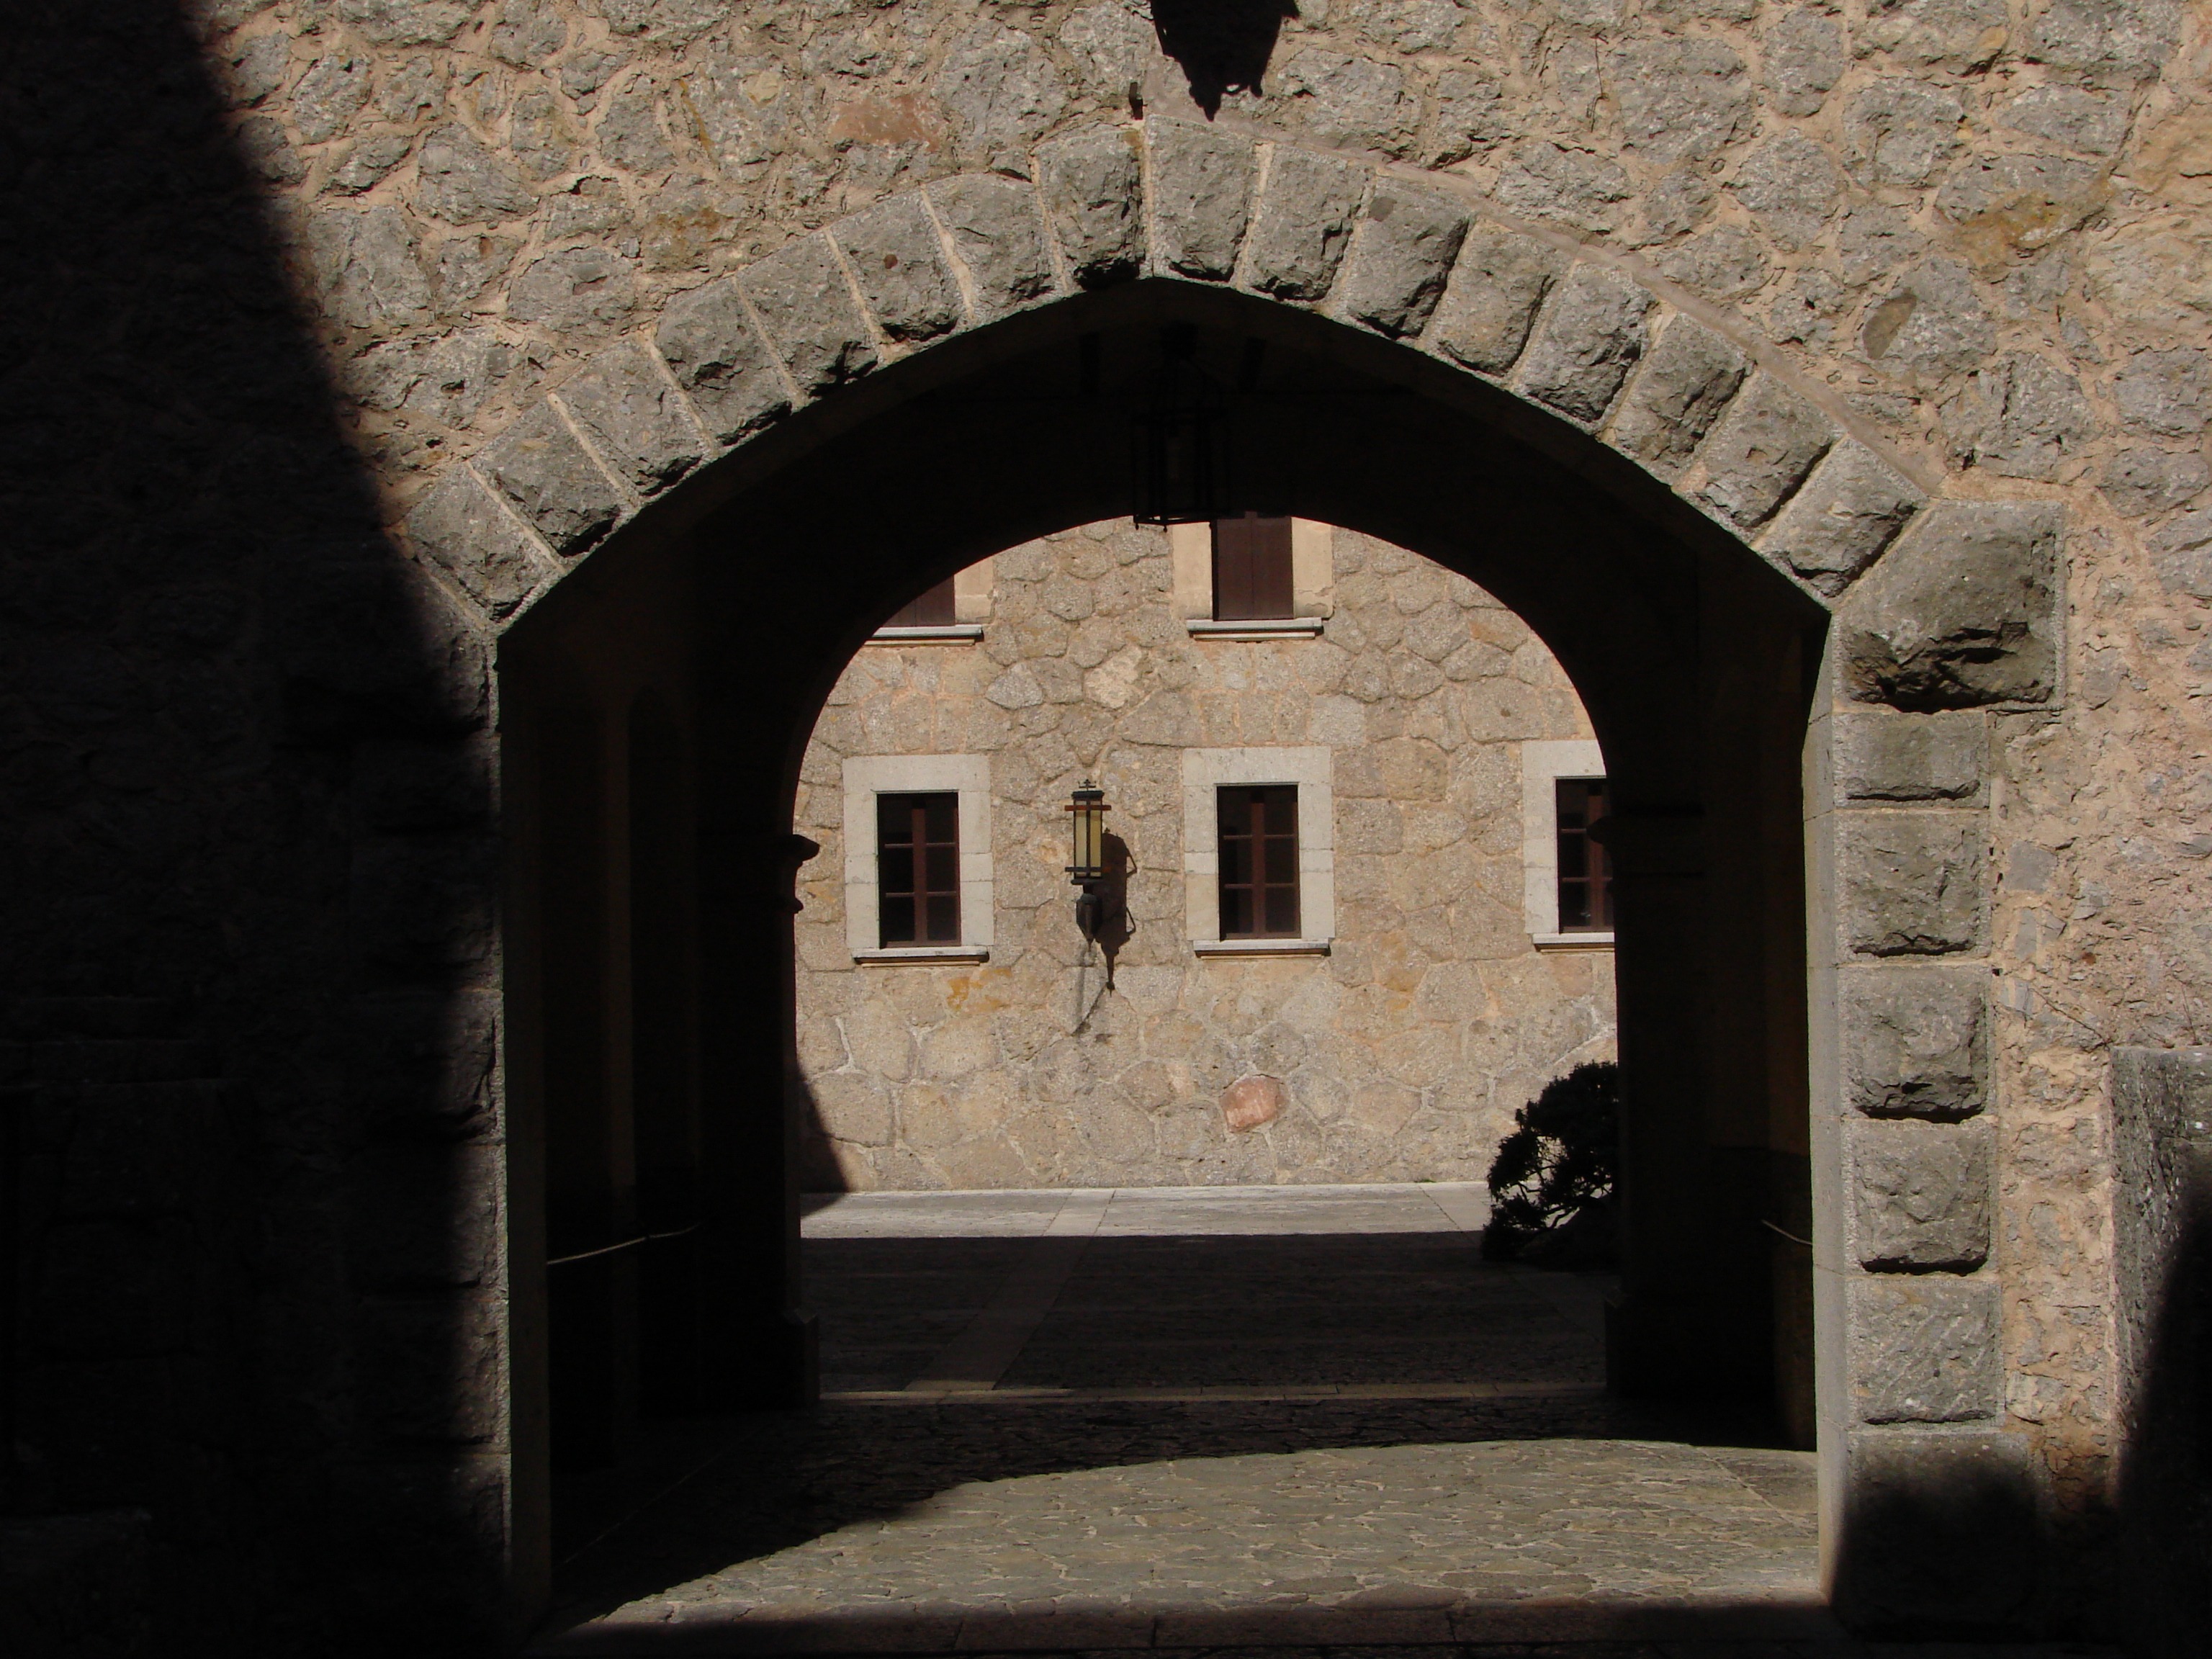
rock, light, architecture, window, building, arch, shadow, chapel, door, goal, place of worship, temple, ruins, monastery, symmetry, history, crypt, ancient history